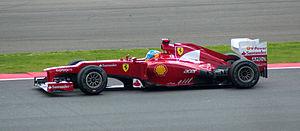
Fernando Alonso lors du Grand Prix de Grande-Bretagne 2012 sur Ferrari F2012.